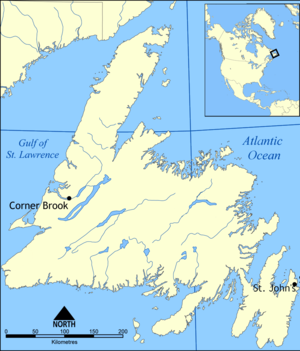
Avalon (Canada)
Avalonhalvøen er placeret nederst til højre
Avalonhalvøen er en halvø på 9.220 km², der udgør det sydøstligste punkt på den canadiske ø Newfoundland